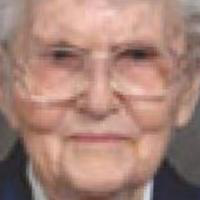
Age group: age 80 +